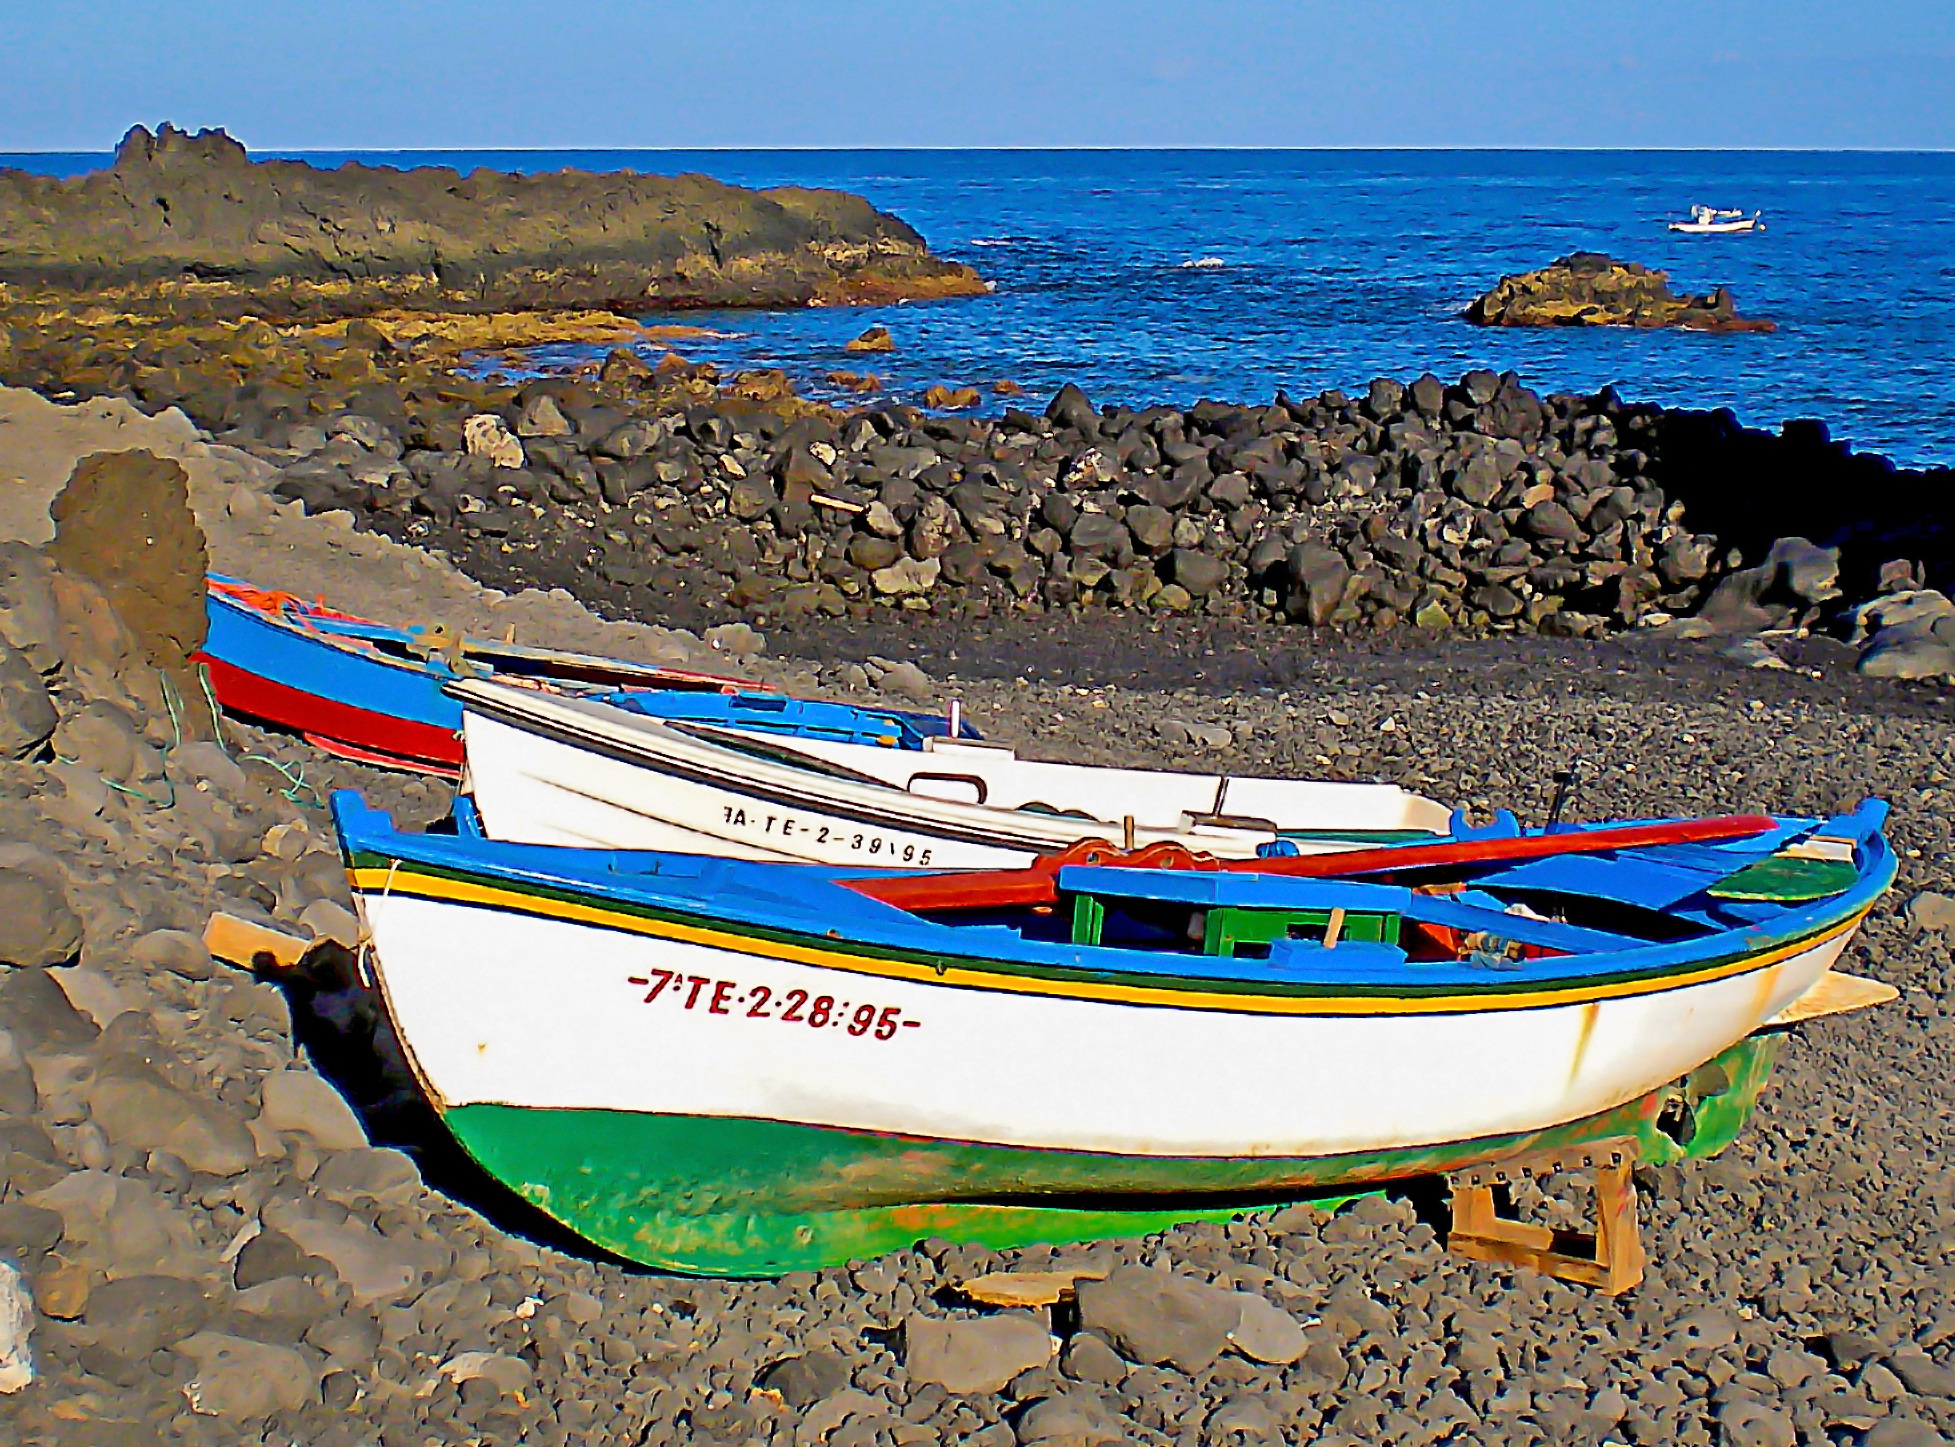
beach, sea, coast, ocean, boat, shore, paddle, vehicle, fishing, bay, motorboat, rocks, boating, boats, watercraft, fishing vessel, canary islands, boat of fishing, black stones, long tail boat, watercraft rowing